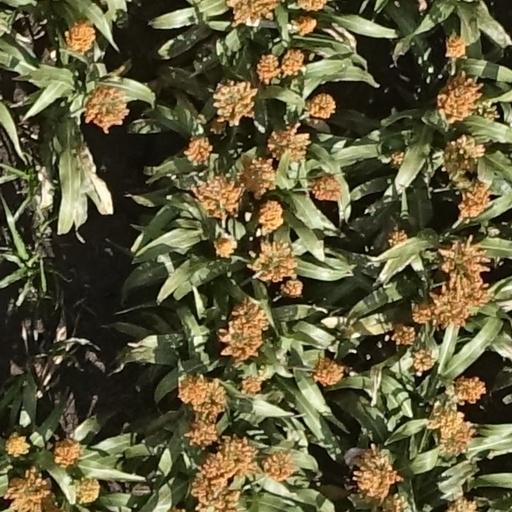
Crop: sorghum